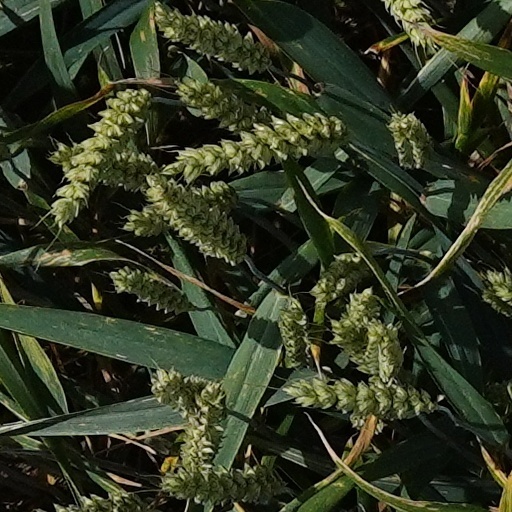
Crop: wheat